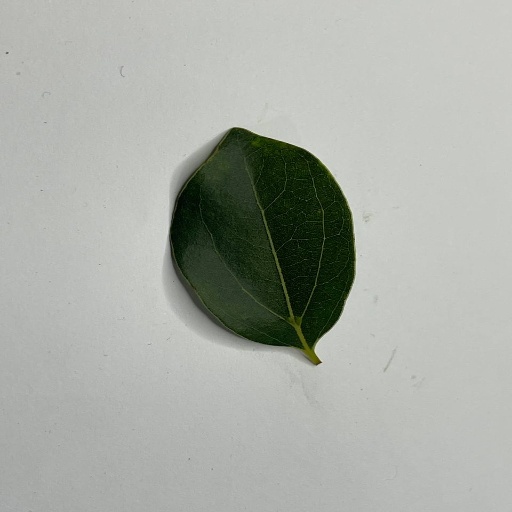
Species: Camphor
Leaf condition: Healthy Leaf